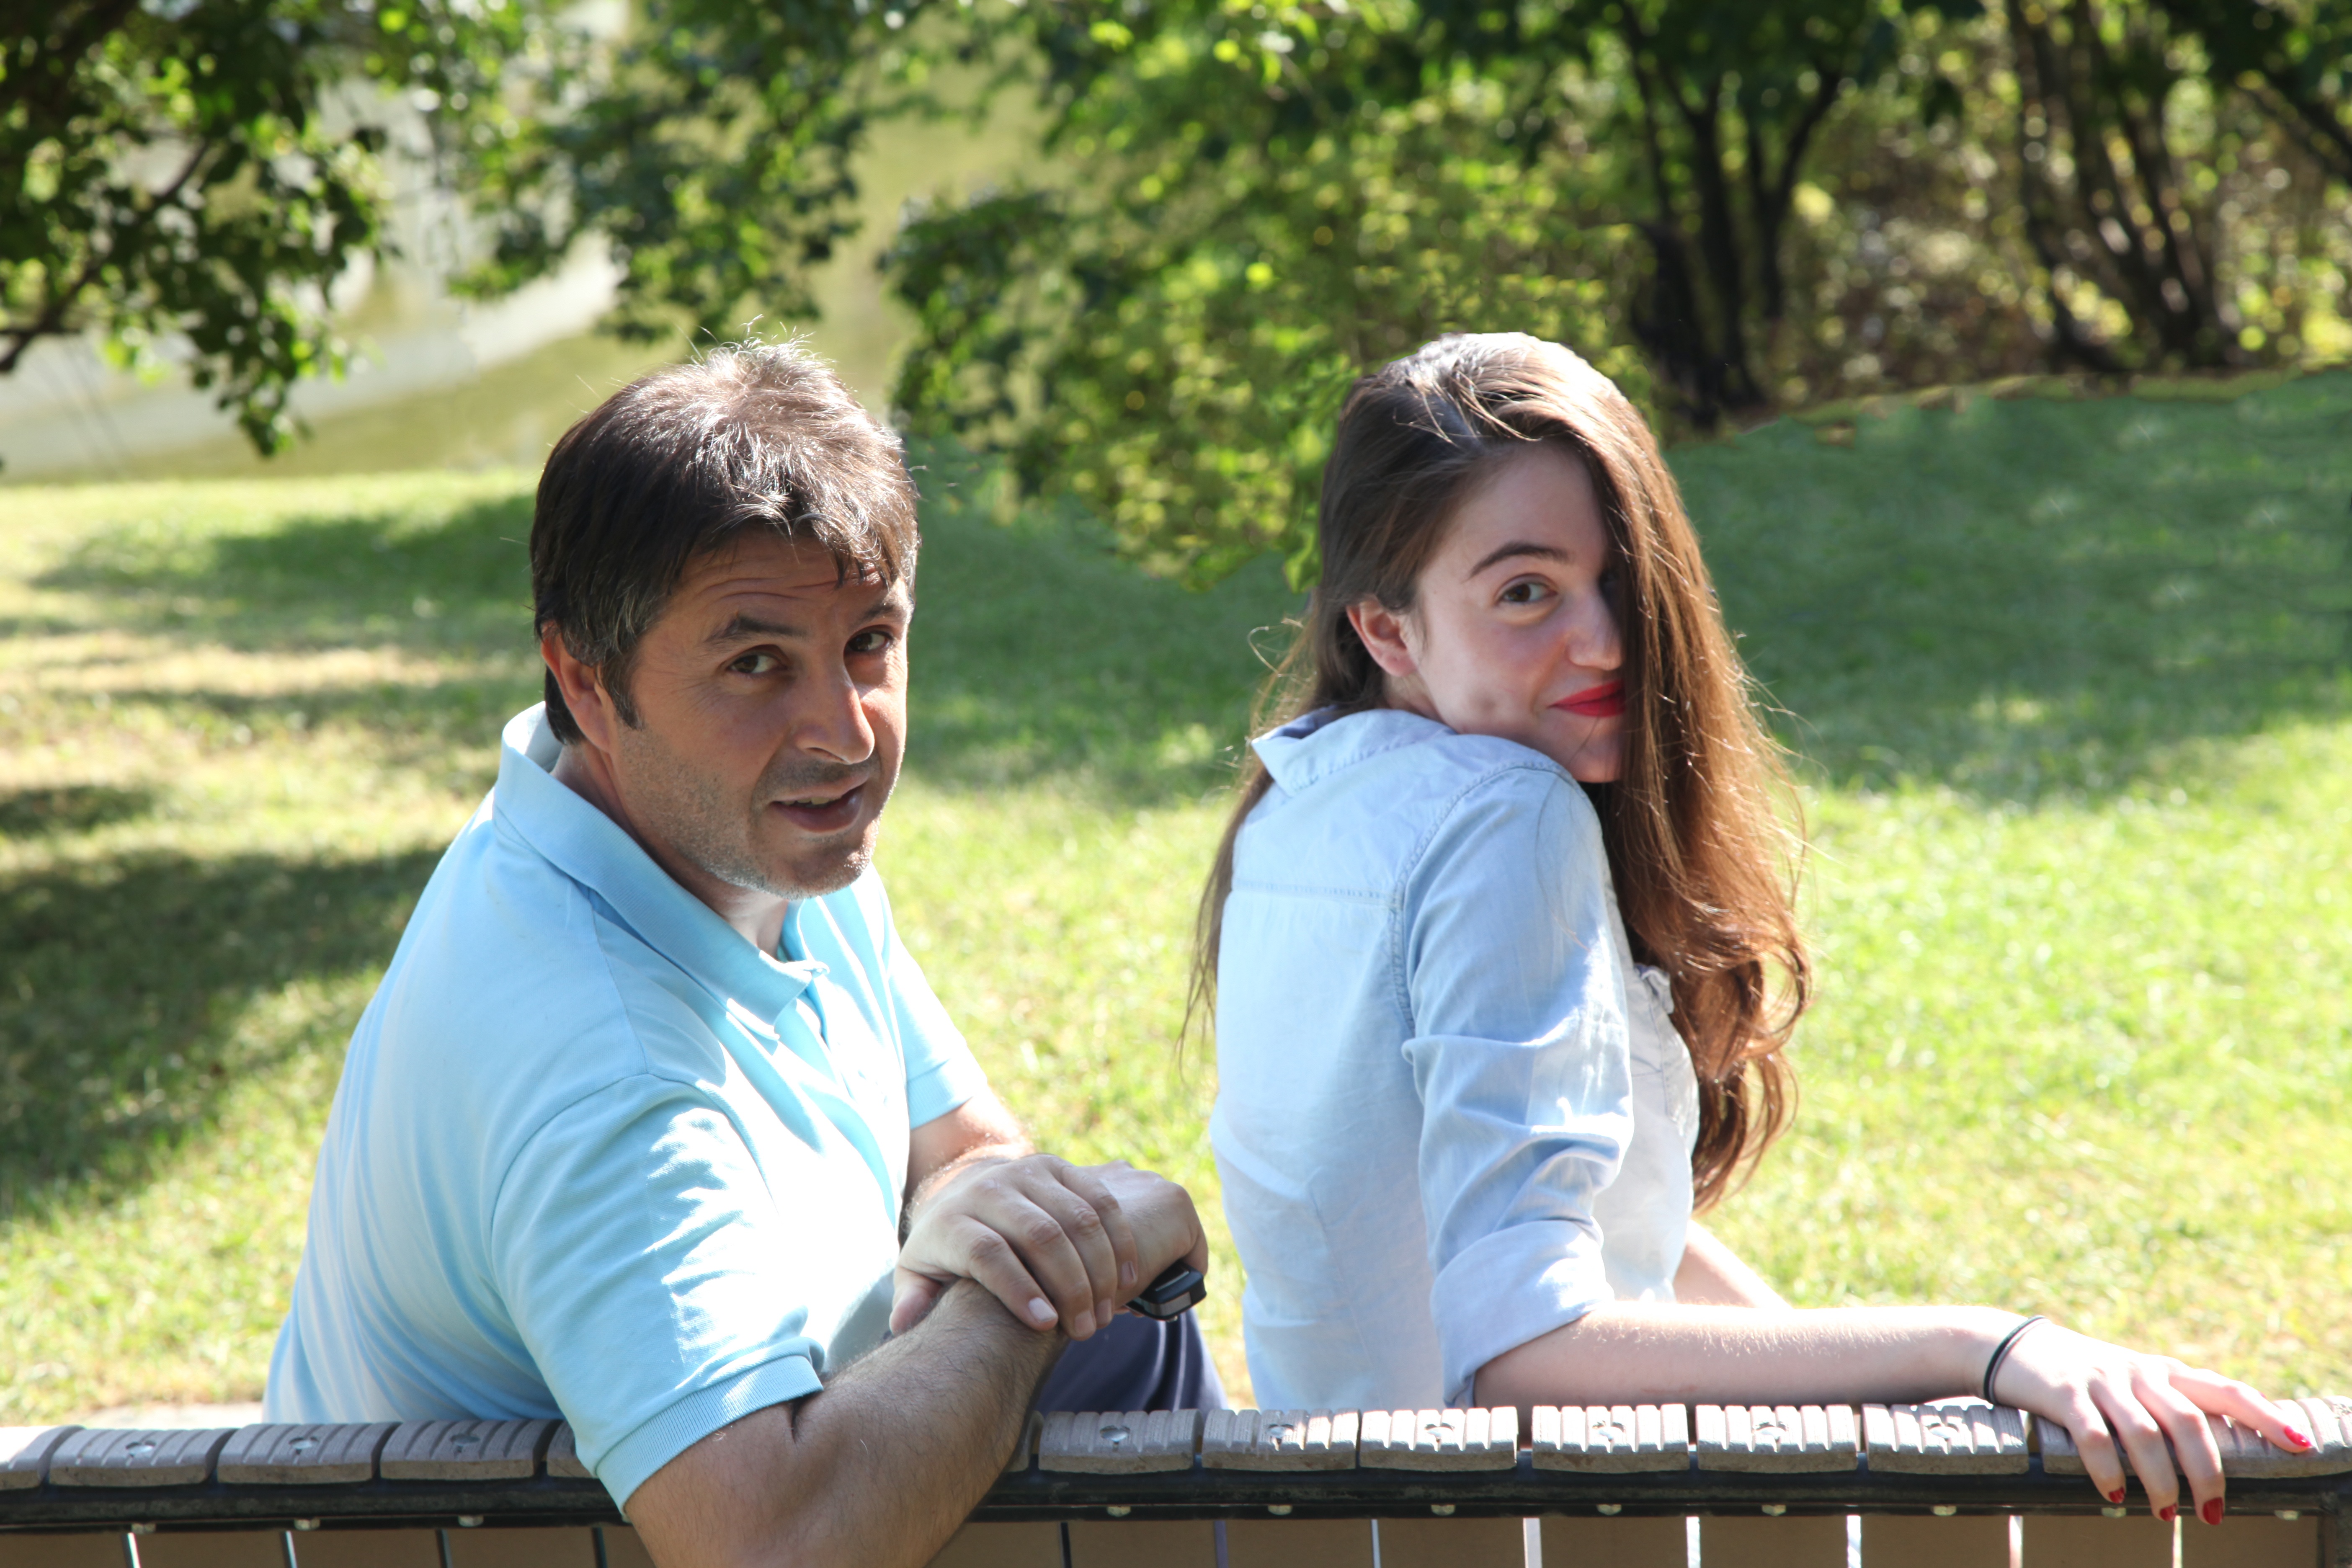
man, person, people, sitting, park, smile, family, bank, happiness, women s